Jordan Westburg

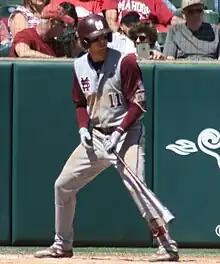
Westburg with Mississippi State in 2019

Jordan Cole Westburg (born February 18, 1999) is an American professional baseball infielder for the Baltimore Orioles of Major League Baseball (MLB). While he was primarily a shortstop throughout college and the minor leagues, he has mainly played second and third base since his MLB debut in 2023.